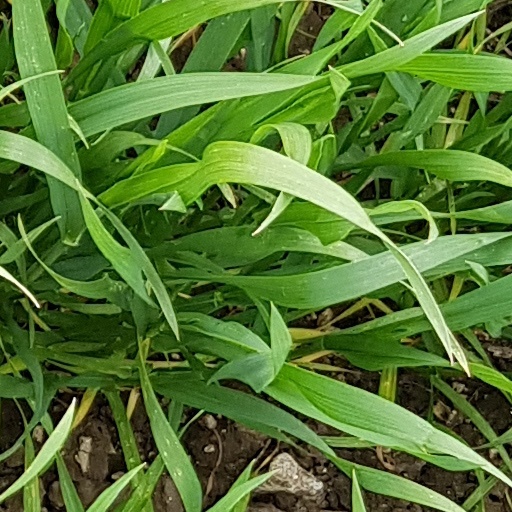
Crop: wheat